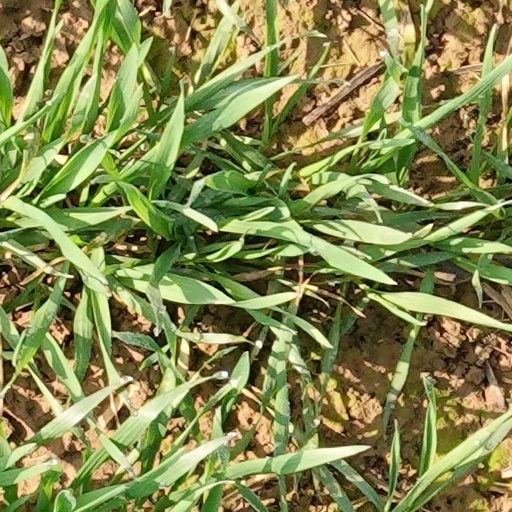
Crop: wheat